2008 French Open

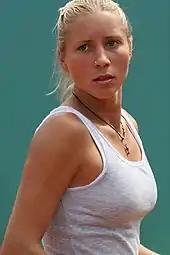
Women's doubles semifinalist Alona Bondarenko

Unseeded team Casey Dellacqua & Francesca Schiavone proceeded to their first Grand Slam final by defeating Australian Open champions Alona & Kateryna Bondarenko 6–2, 6–1. In the second semifinal of the women's doubles, world No. 1 Cara Black & Liezel Huber were upset in straight sets 6–4, 7–6(2), by Anabel Medina Garrigues, who advanced to her first Grand Slam final, & Virginia Ruano Pascual, who reached her fifteenth Grand Slam final, and her seventh at the French Open.